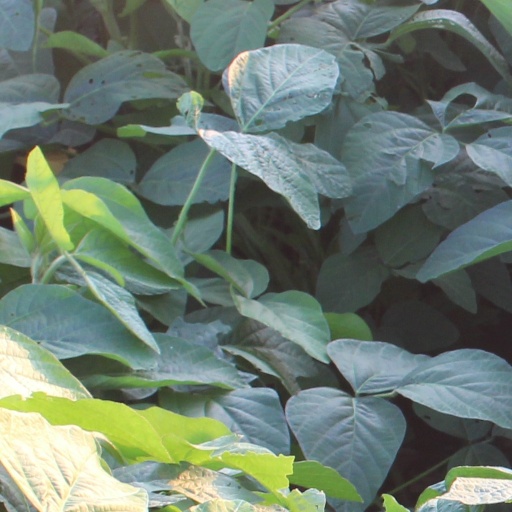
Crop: soybean